Malton, North Yorkshire

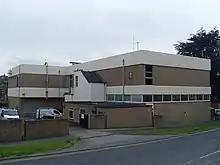
Malton Telephone Exchange

Attractions in modern Malton include the signposted remains of the Roman fort at 'Orchard Fields', and Malton Priory a Gilbertine priory. Eden Camp, a military themed museum, is located just outside the town. Malton Museum is located at the Subscription Rooms in Yorkersgate. The town has an independent cinema (The Palace Cinema), which also houses a shopping mall, a theatre (The Milton Rooms) and independent retailers, high street shops, cafés, public houses and restaurants. Malton's independent microbrewery, Brass Castle Brewery, hosts an annual spring 'BEERTOWN' festival at the town's Milton Rooms. Brass Castle brew their full range of vegan and gluten-free beers in the centre of Malton, including the 2015 UK Supreme Champion Cask Beer: 'Burnout'. A second microbrewery company in the town is Malton Brewery, which is known for a Yorkshire Pudding Beer produced at Cropton Brewery. Malton Brewery itself is one of Britain's smallest, located in a listed building at Navigation Wharf.